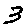
Label: 3